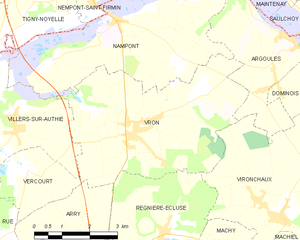
Carte des communes françaises Vron